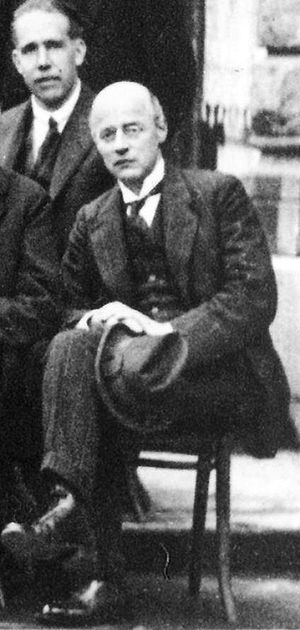
Owen Willans Richardson
Owen Willans Richardson ved Solvay-konferencen 1927 (Niels Bohr ses bagved).
Sir Owen Willans Richardson var en britisk fysiker.